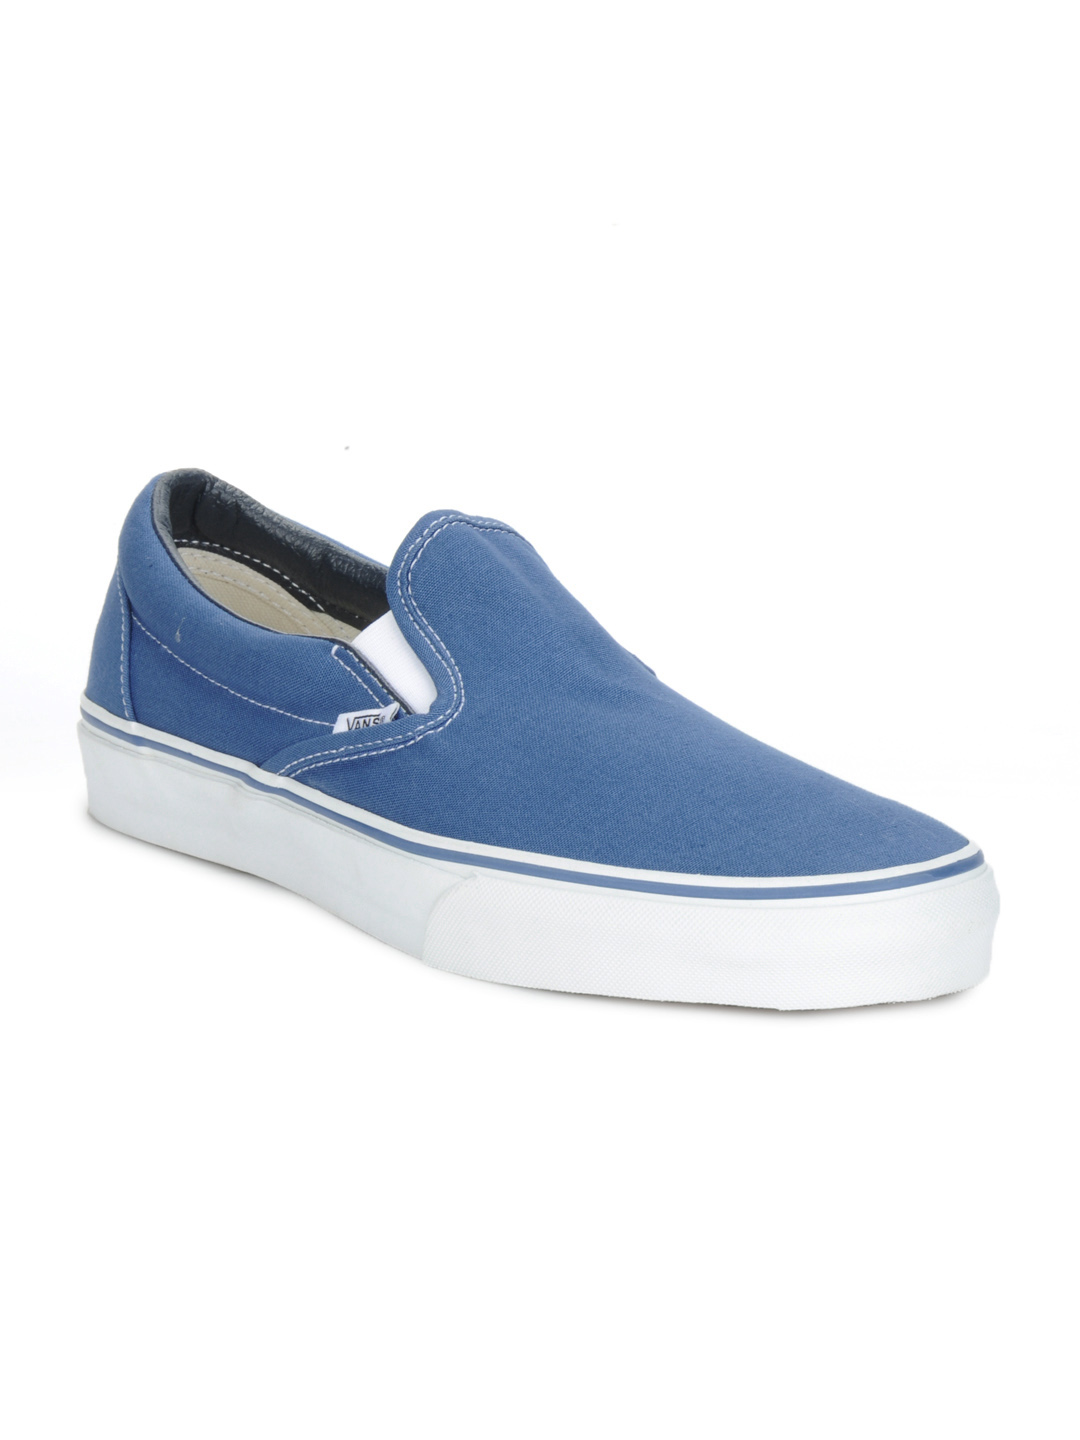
Vans Men Blue Shoes
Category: Footwear / Shoes / Casual Shoes
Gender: Men
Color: Blue
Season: Fall 2012
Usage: Casual